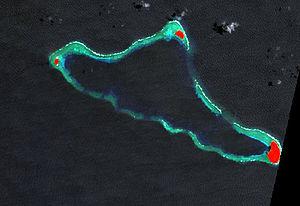
Lamotrek ou Lamutrek est un atoll situé dans les îles Carolines dans l'Océan Pacifique. Il appartient aux îles extérieures de Yap. Il constitue une municipalité de l'État de Yap des États fédérés de Micronésie. Dans le cadre des élections législatives internes à l'État de Yap, la municipalité appartient avec celles d'Elato et de Satawal au cinquième district électoral. Ce district élit pour quatre ans un sénateur au scrutin uninominal majoritaire à un tour. La langue locale est un dialecte du woleai.